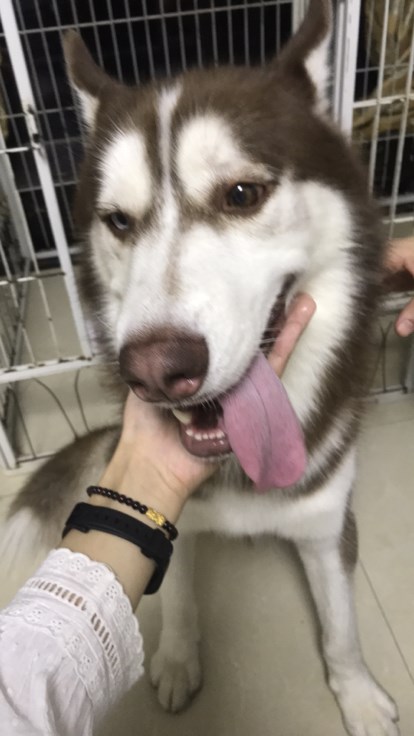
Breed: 1160-n000003-Siberian_husky